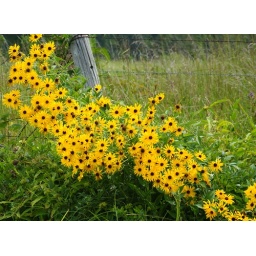
Saw this near Seneca, notice the babrbed wire and the Bluebird home in the old wooden fence post